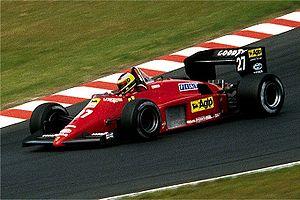
Résultats du Grand Prix d'Allemagne de Formule 1 1985 qui a eu lieu sur le Nürburgring le 4 août 1985.
Alain Prost, né le 24 février 1955 à Lorette dans le département de la Loire, est un pilote automobile français. Quadruple champion du monde des pilotes de Formule 1 en 1985, 1986, 1989 et 1993, victorieux de 51 Grands Prix de Formule 1 pour 199 départs entre 1980 et 1993, celui que l'on surnomme « Le Professeur » est considéré comme l'un des plus grands pilotes de l'histoire de son sport. Michael Schumacher a été le premier à dépasser le total record de 51 victoires que Prost détenait depuis 1993, à l'occasion du Grand Prix de Belgique en 2001. En 1999, Prost a reçu les World Sports Awards du siècle dans la catégorie sport automobile. Sa rivalité au sommet avec Ayrton Senna fait partie des grandes heures de la Formule 1 au tournant des années 1980 et 1990. Il demeure le seul pilote de l'histoire à devenir champion du monde par deux fois en battant son équipier champion du monde en titre. Il est également le seul champion du monde français de Formule 1, et son palmarès le voit figurer sur un plan statistique parmi les cinq meilleurs pilotes de l'histoire.
Michele Alboreto est un pilote automobile italien, né le 23 décembre 1956 à Milan et mort le 25 avril 2001 sur le Lausitzring en Allemagne. Il a notamment disputé 194 Grands Prix de Formule 1 entre 1981 et 1994, inscrit un total de 186,5 points, 5 victoires, 23 podiums, 2 pole positions et 5 meilleurs tours en course. Il est devenu vice-champion du monde derrière Alain Prost en 1985. Michele Alboreto demeure le dernier pilote italien à s'être imposé en Grand Prix au volant d'une Ferrari. Il a également remporté les 24 Heures du Mans 1997, aux côtés de Stefan Johansson et Tom Kristensen.
La Scuderia Ferrari fondée en 1929 par Enzo Ferrari, est depuis 1947 la branche chargée de l'engagement en compétition des voitures de la marque Ferrari. De nos jours, la Scuderia Ferrari a exclusivement recentré son activité sur le championnat du monde de Formule 1, dont elle est à la fois une pionnière et un pilier, détenant la plupart des records.